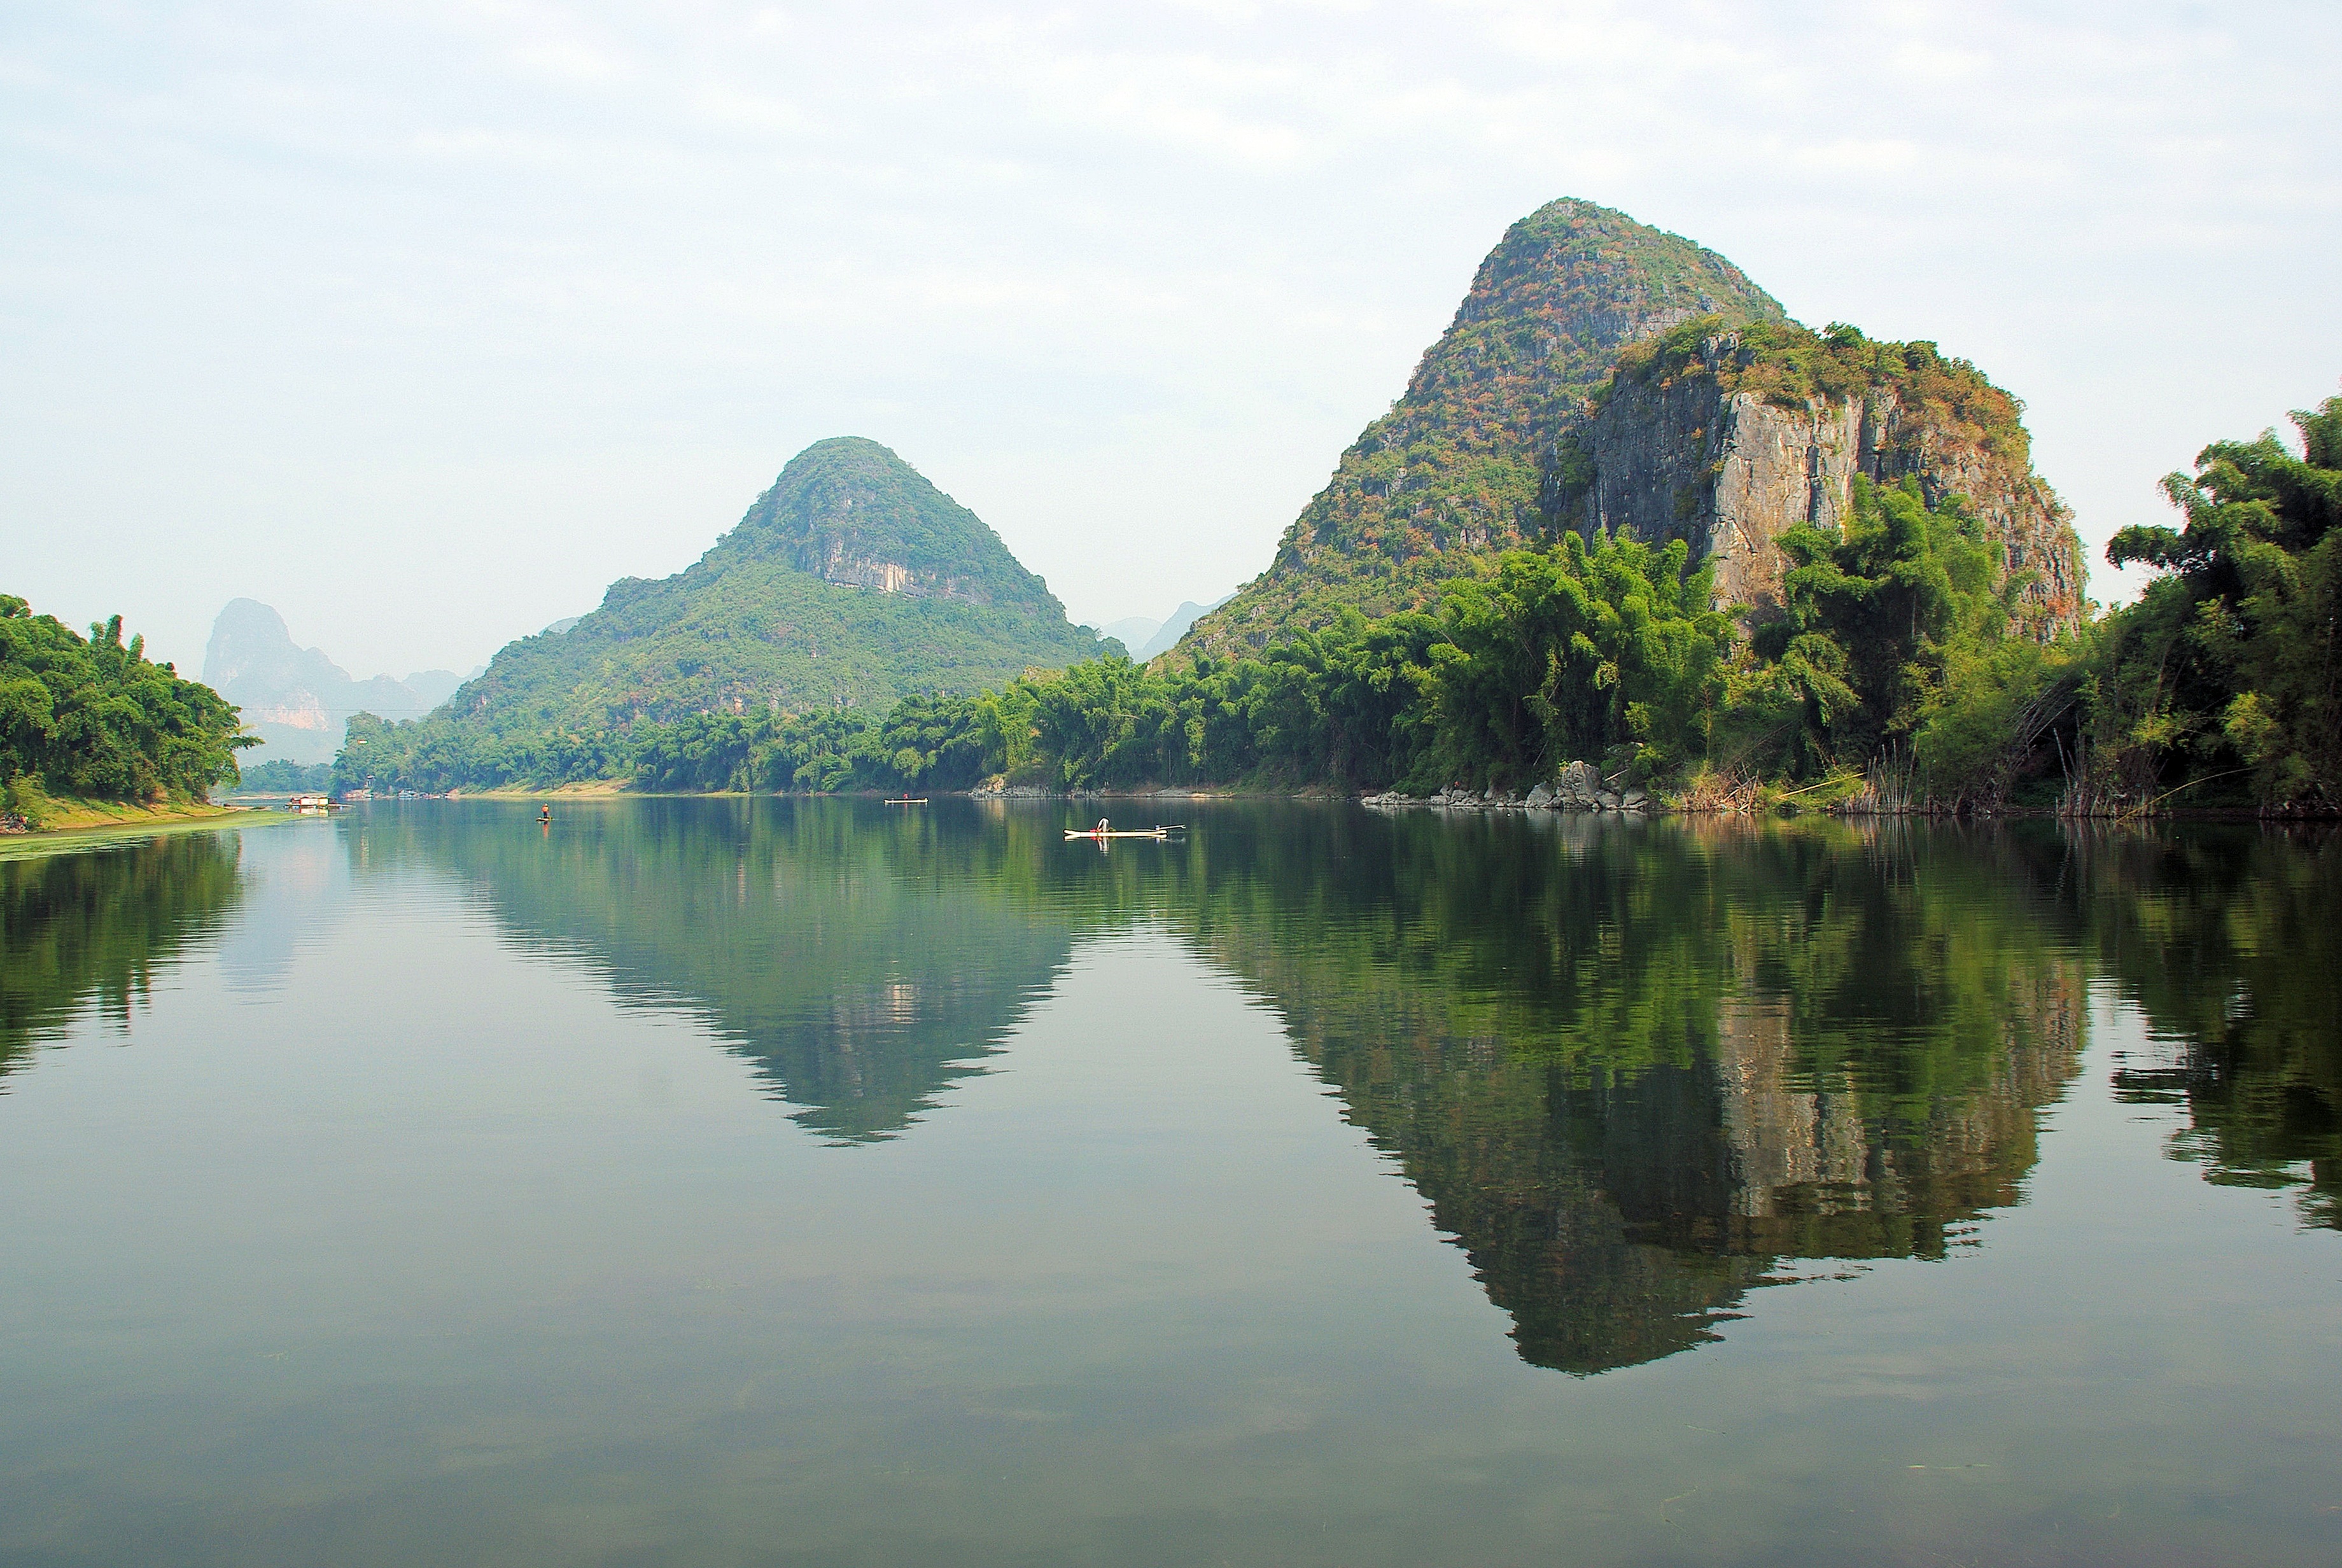
landscape, tree, water, nature, mountain, boat, lake, river, pond, reflection, reservoir, waterway, body of water, mirror, reflections, china, loch, dampness, li river, yangshuo